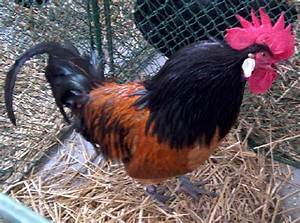
Label: chicken